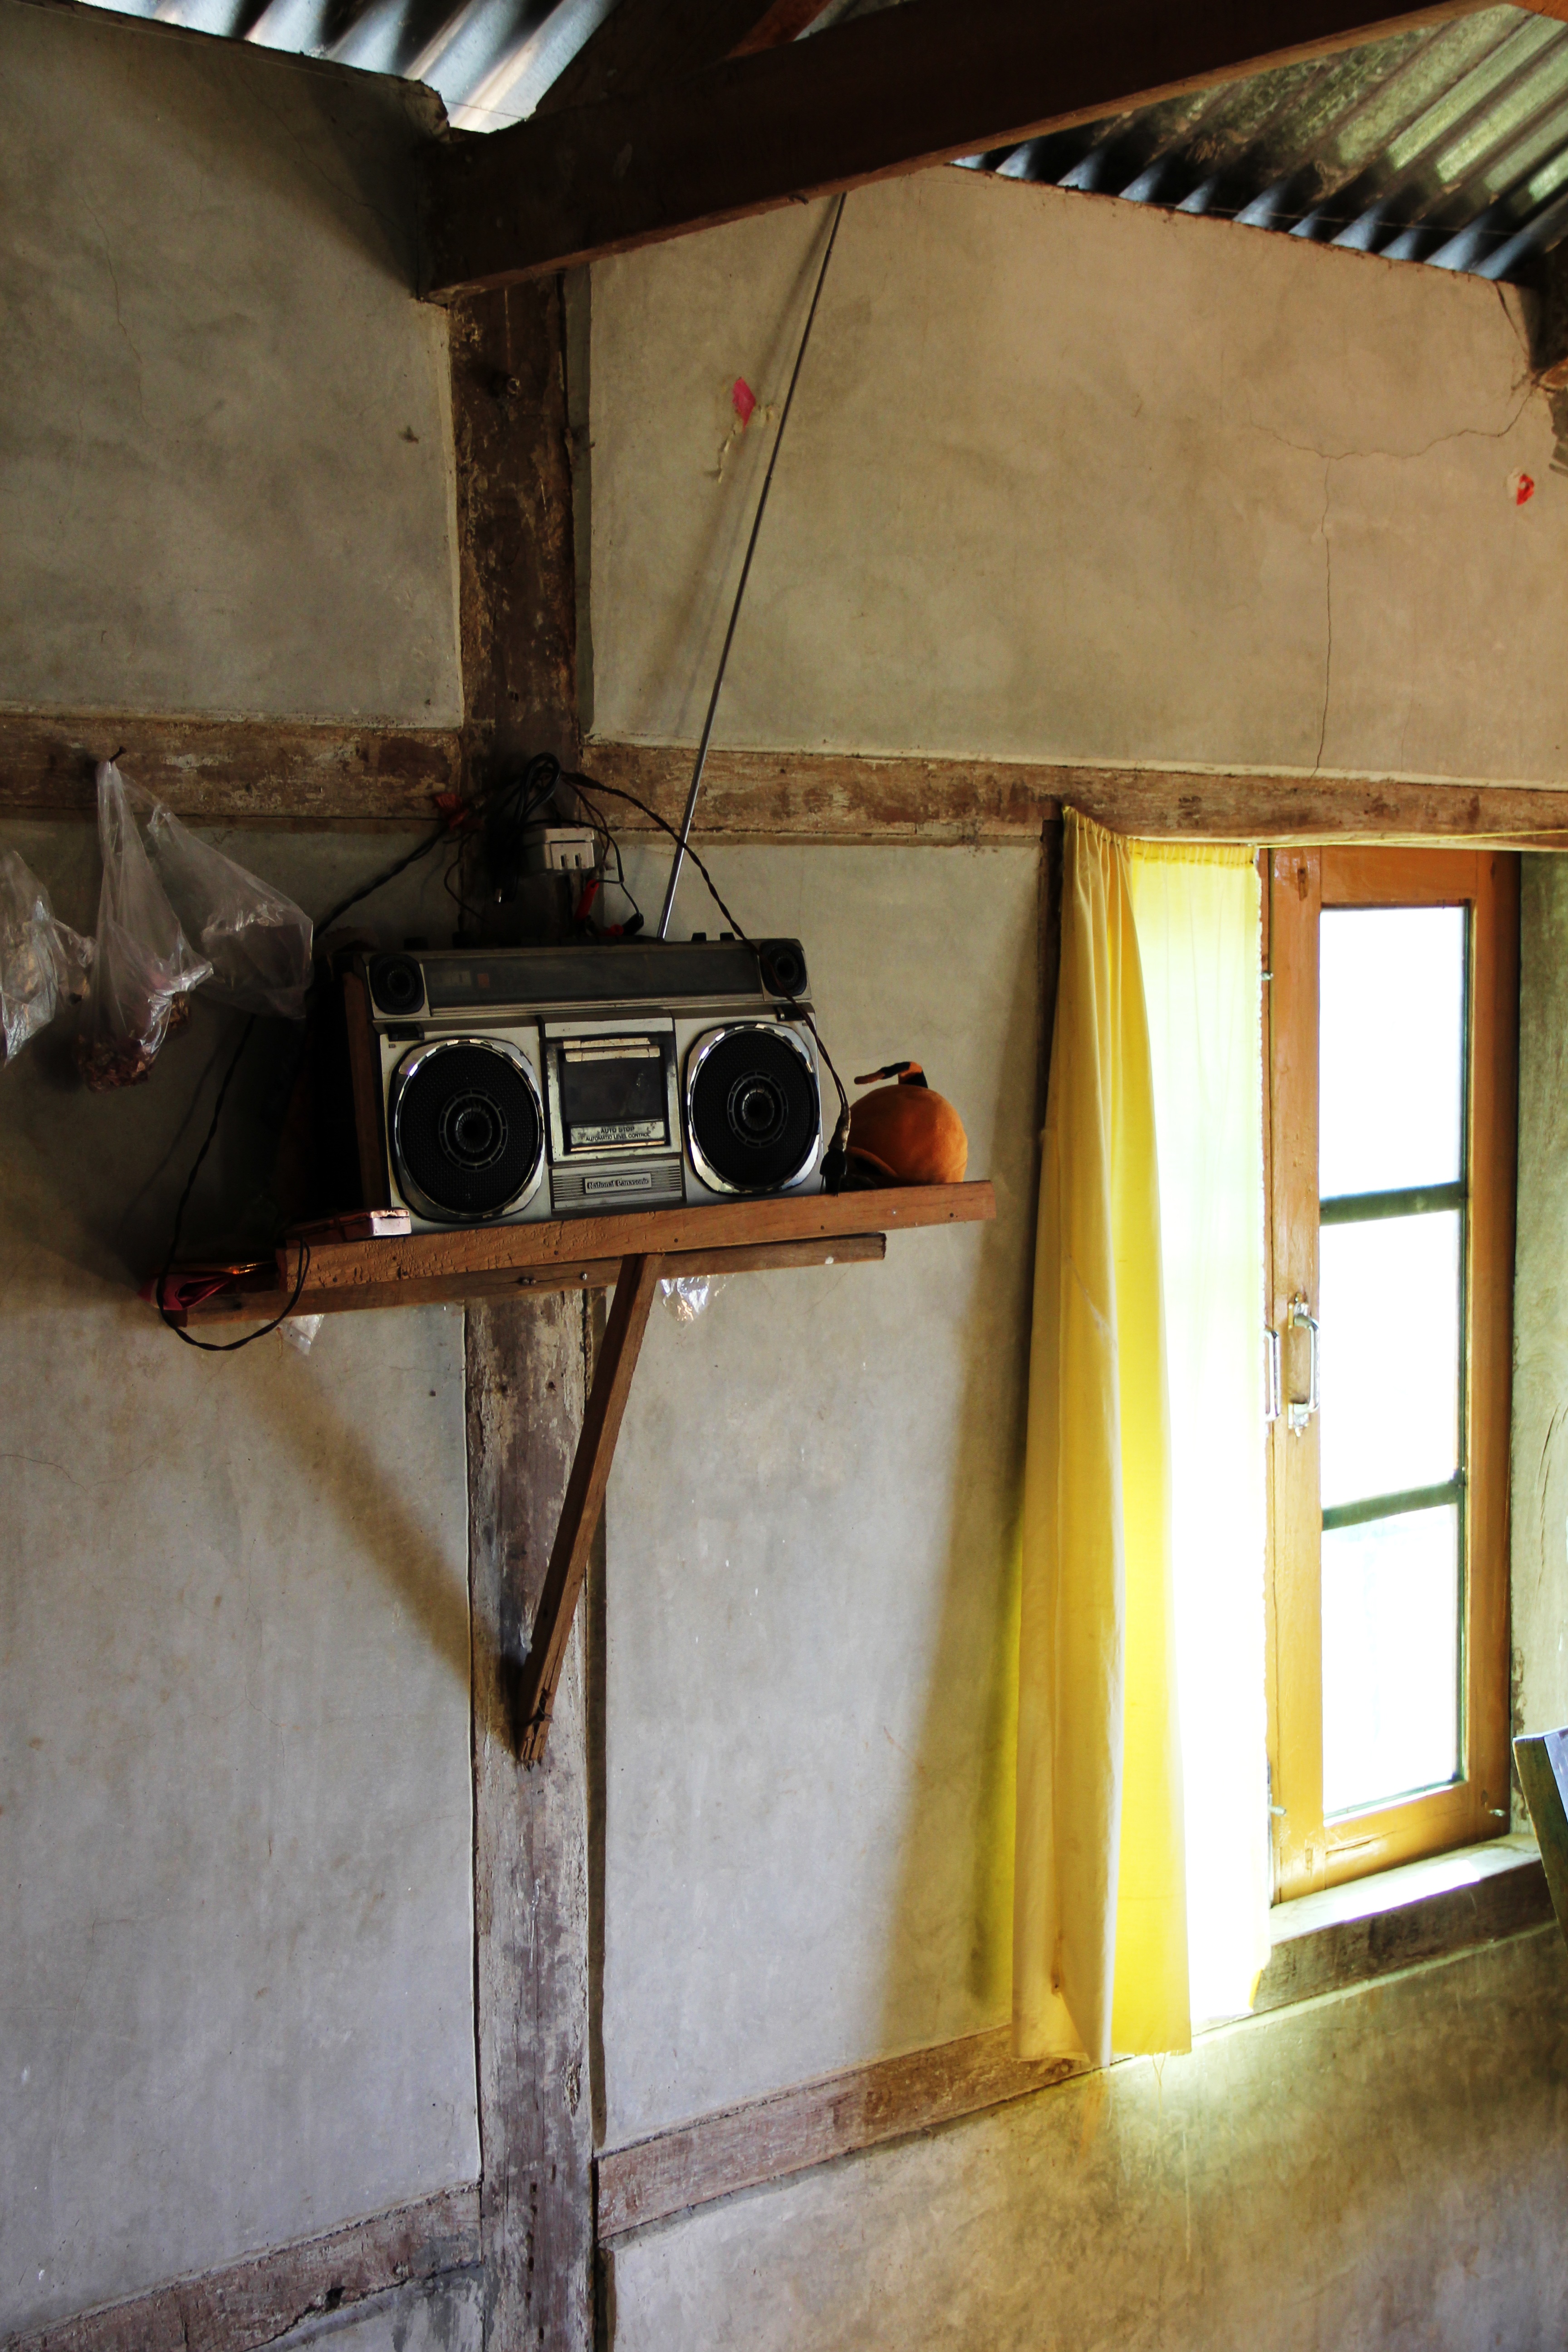
light, wood, house, window, home, wall, color, nostalgia, room, lighting, radio, interior design, speakers